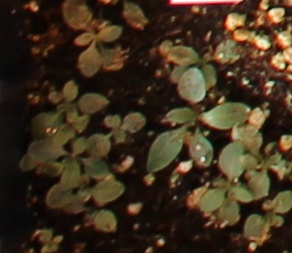
Label: Horseweed